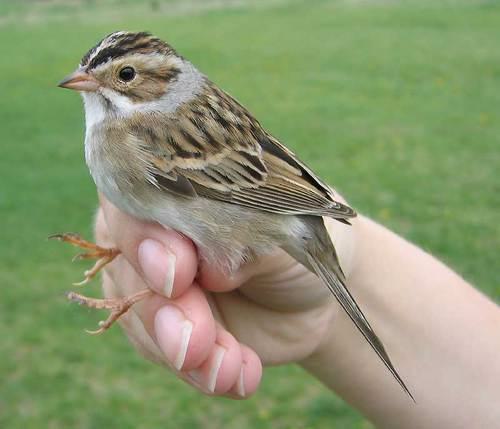
A photo of a clay colored sparrow